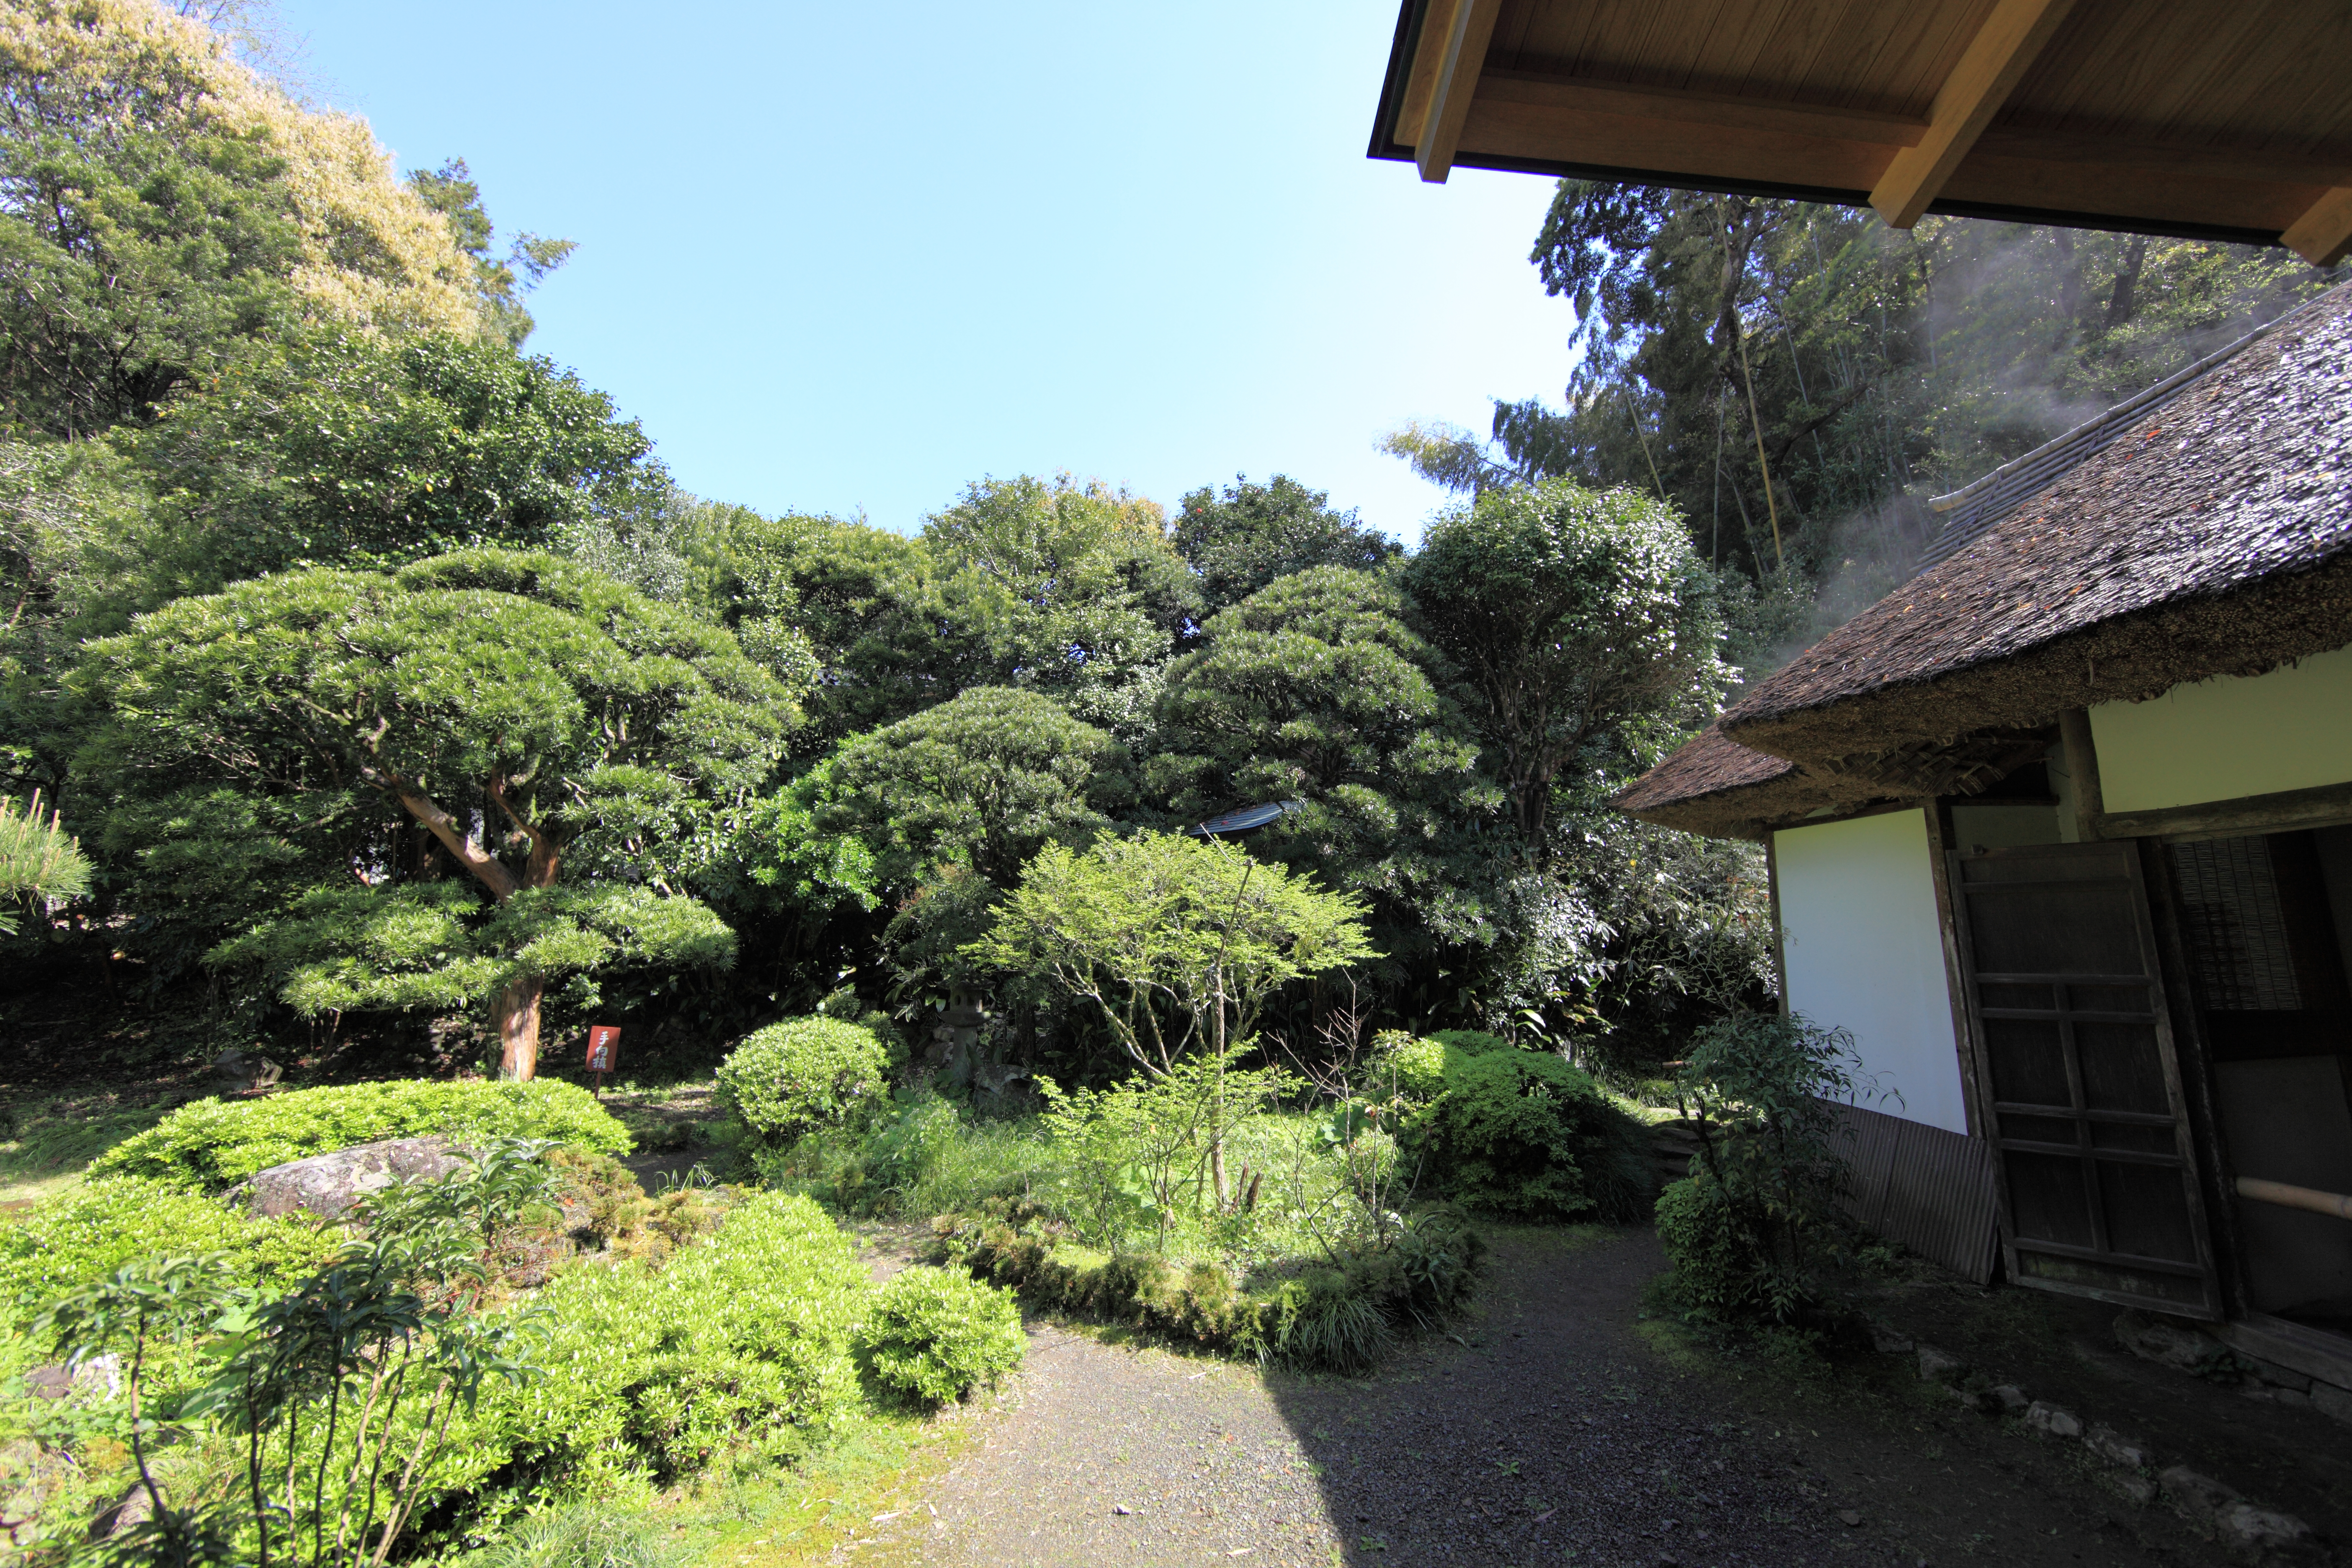
tree, villa, house, flower, home, village, high, cottage, property, garden, temple, japanese, 5d, style, hires, estate, markii, hi, res, resolution, shizuoka, togeppousaiokuji